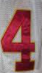
Number: 4